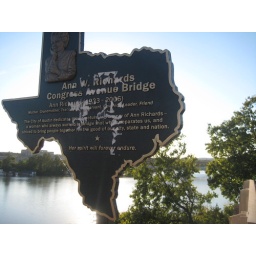
bridge over troubled water (#275)